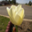
Label: tulip